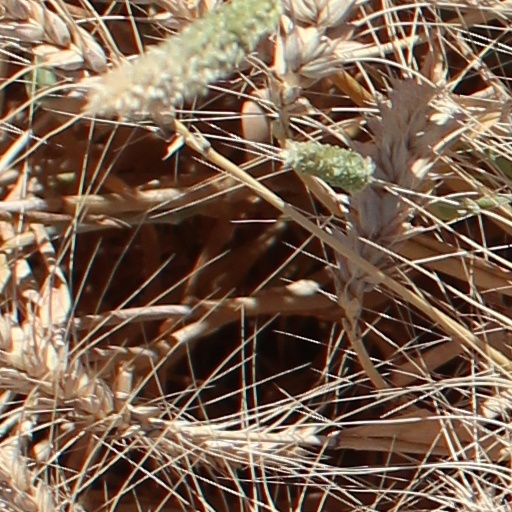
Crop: wheat